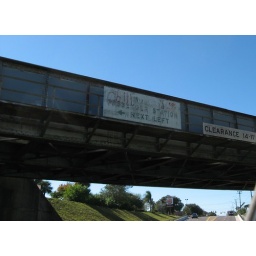
St Petersburg SCL Train Station (1963) sign on train bridge overpass over 38th St., just east of US19